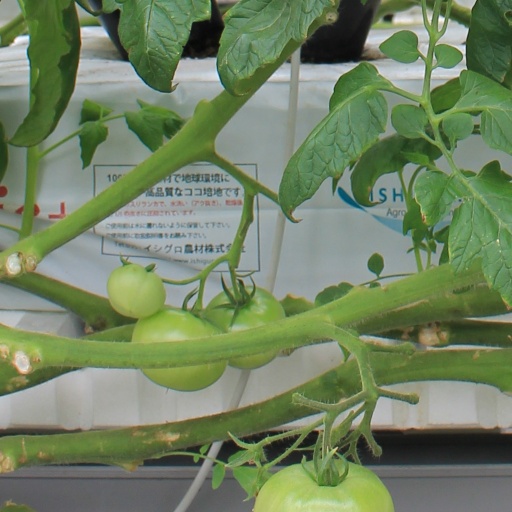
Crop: tomato